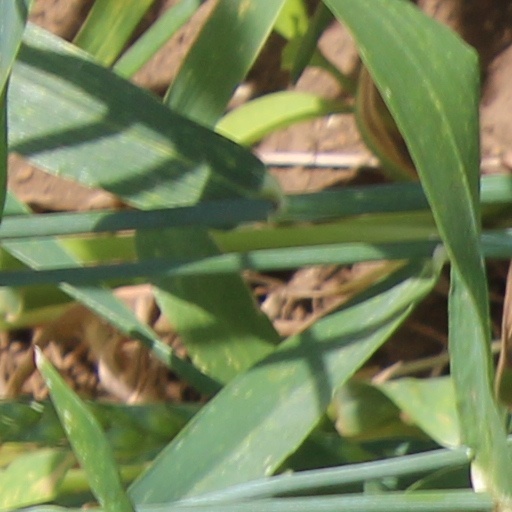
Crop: wheat